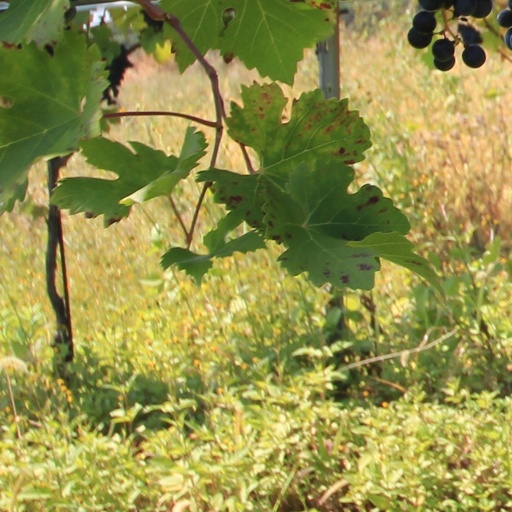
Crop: grape